Dimitri Papadimos

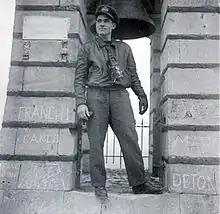
Dimitri Papadimos as a War Photographer, Athens 1944

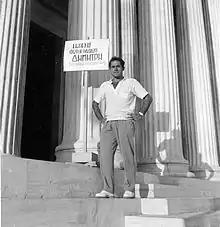
Dimitri Papadimos photo exhibition in Athens 1949

Papadimos' photographs illustrated many magazines and books of travel literature, including "Business & Finance", "Tourism in Greece", "Harper's Bazaar", "La Famme Nouvelle", "Loisirs", "News of the World" and "Parade". At the same time, he presented his work in exhibitions, 1949-"Life and Landscape in the Middle East" British Institute, Cairo, 1950-"XIIeme Salon National de Photographie", Palais Khedive Ismail, Societe des Amis de l'Art, 1952-"Exposition Mondiale de la Photographie" Luzern Suisse mainly in Cairo and Athens. He moved to Athens in 1956. He traveled throughout Greece, from Thrace to Crete, photographing the land extensively. In 1974, the publishing house "Olkos" published his album "Greece: A vanishing culture". In 1981 the second edition of his album appeared, published by the publishing house "Nea Synora". He collaborated with the Museum of Greek Folk Art and the Hellenic Tourism Organization (EOT). He became connected with many artists, including Lawrence Durrell, Jean Cocteau, Austen St. Barbe Harrison, Patrick Leigh Fermor, Melina Mercouri, Robin Maugham, and Philip Sherrard photographing them and their work. He worked in the production of motion pictures, both Greek and foreign such as Jules Dassin, a 1957 French film, "He Who Must Die", "Phaedra", Carl Forman's "The Guns of Navarone" and Lawrence Durrell's film "The Spirit of Place", a BBC documentary about Egypt. He lived the last years of his life, from 1986 to his death, on the island of Spetses. Papadimos died in Athens in 1994, aged 76.